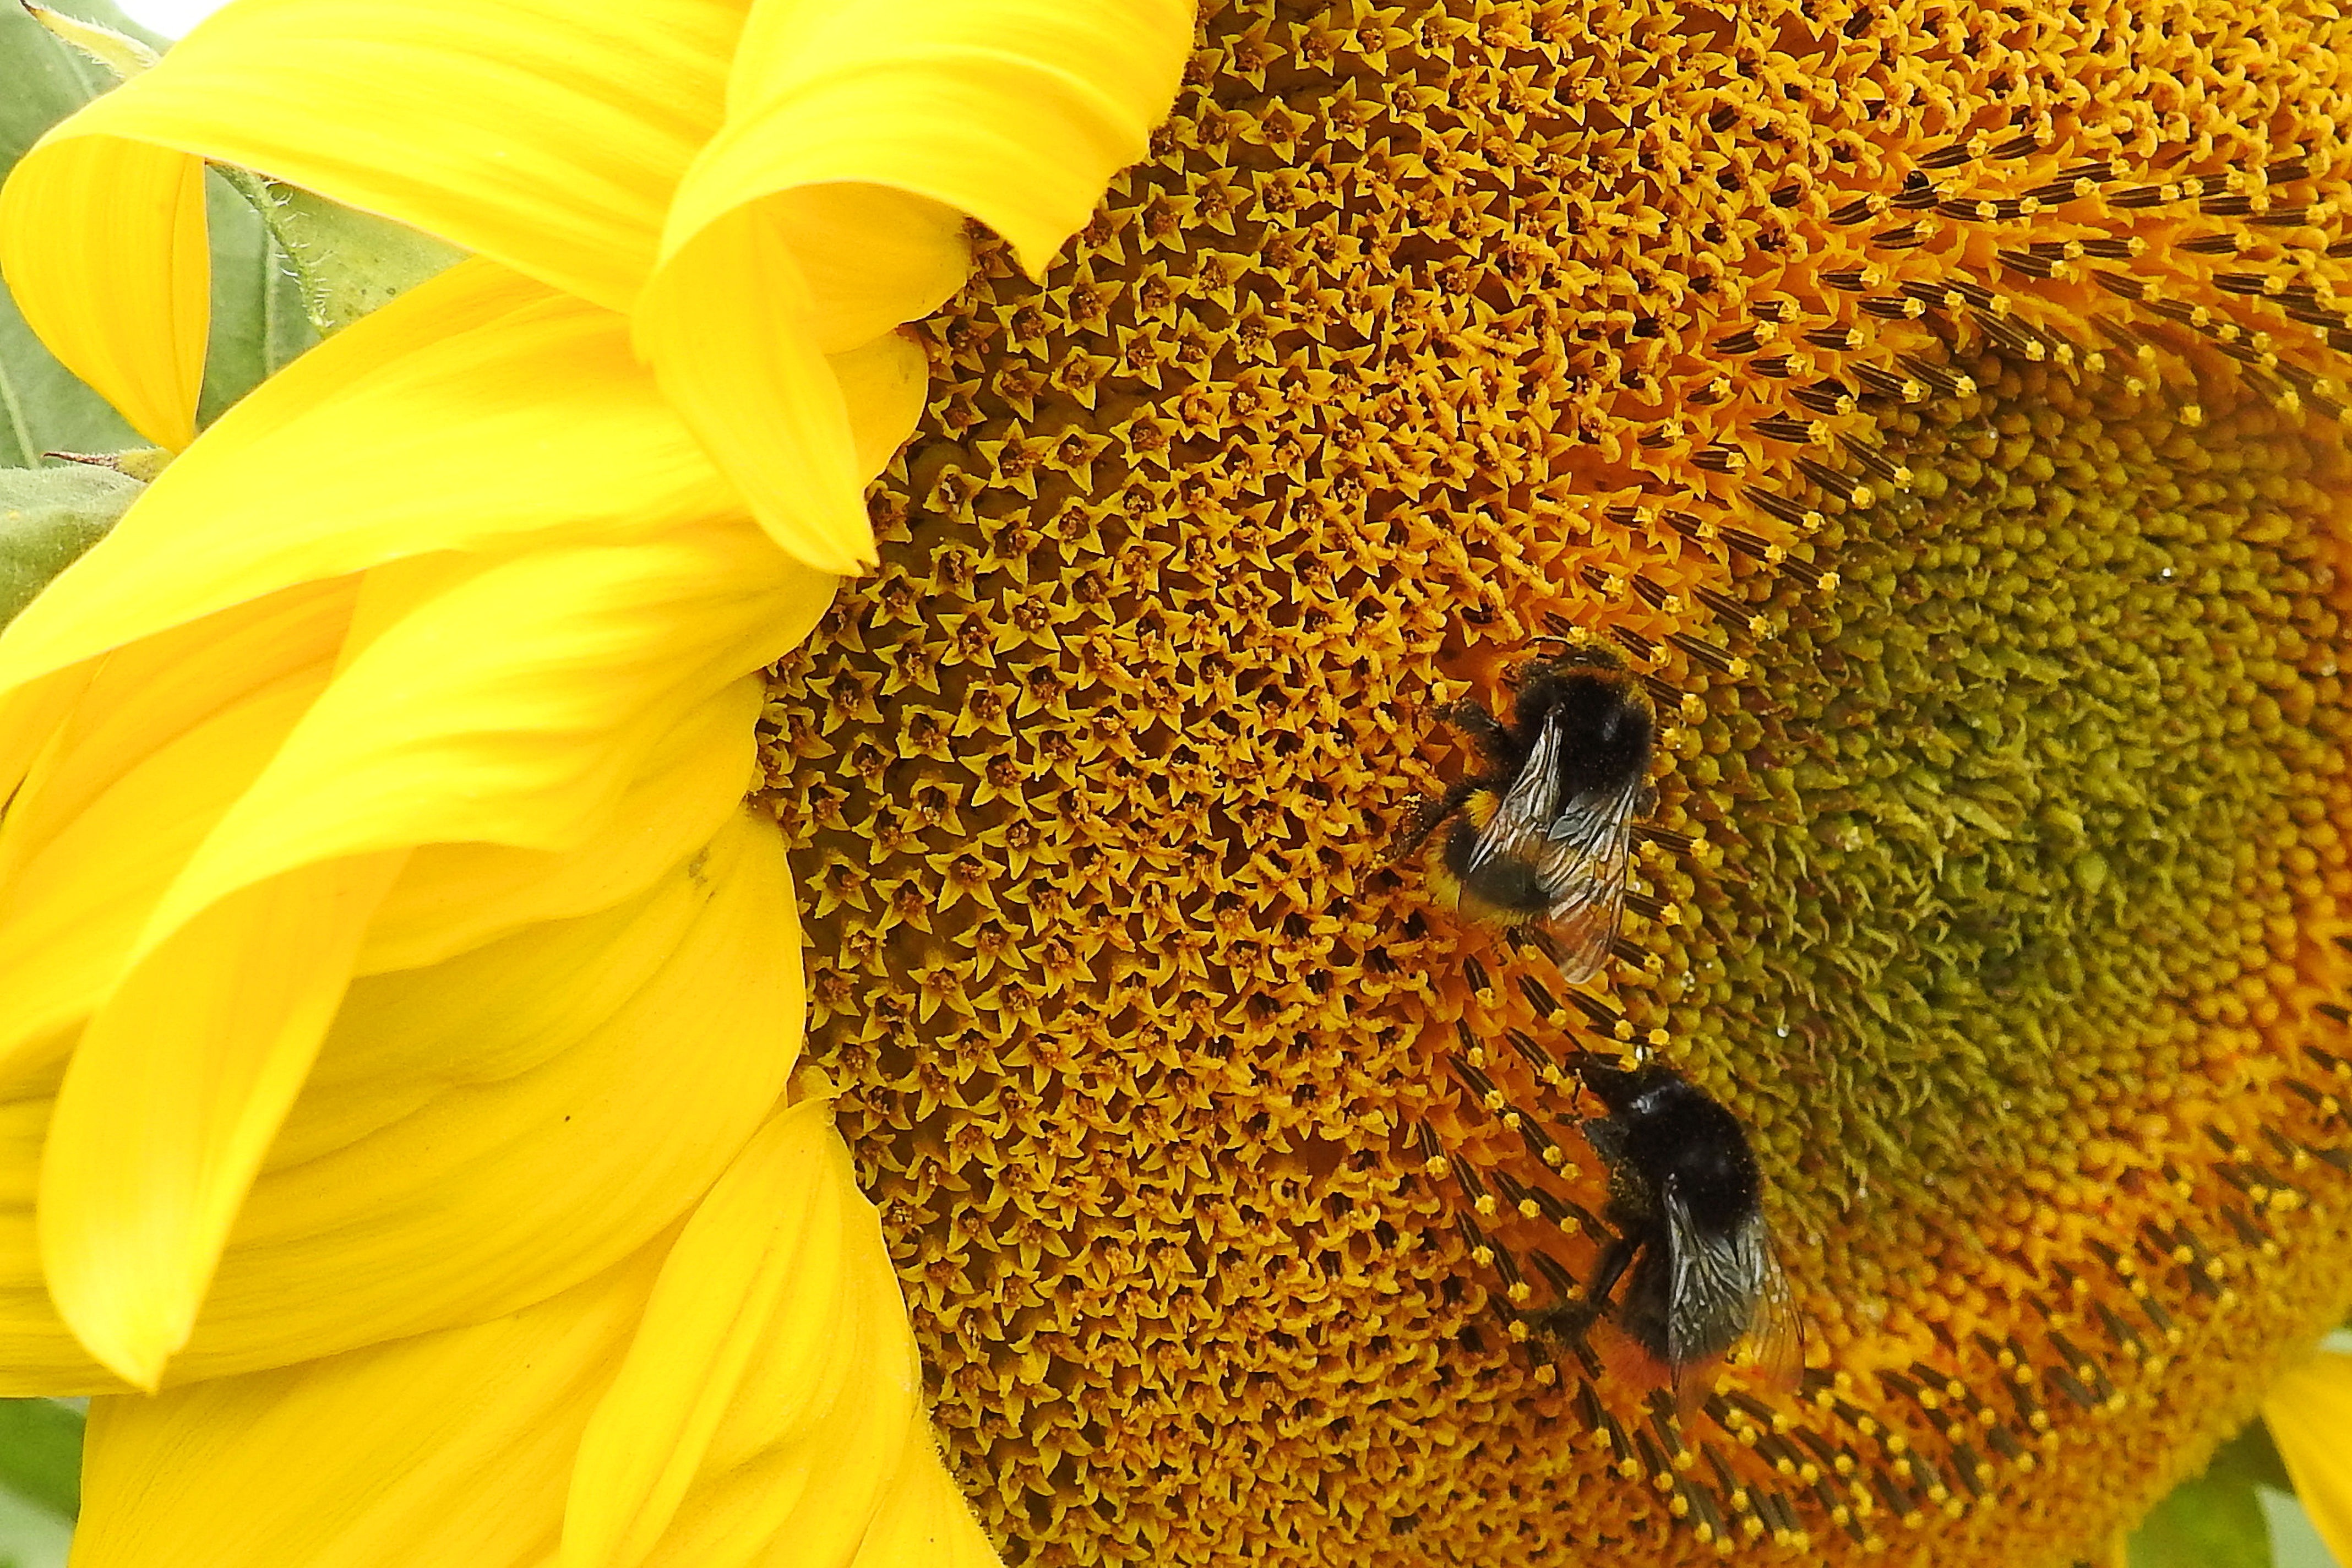
blossom, plant, field, flower, bloom, summer, pollen, produce, insect, yellow, flora, sunflower, invertebrate, close up, bee, helianthus, sun flower, hummel, vegetarian food, macro photography, flowering plant, honey bee, daisy family, sunflower seed, land plant, membrane winged insect